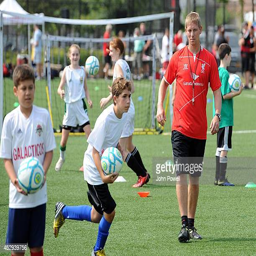
members run a school in the borough